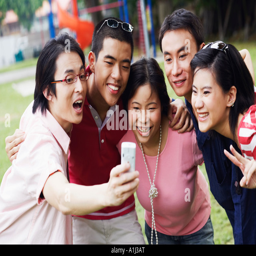
people looking at a mobile phone